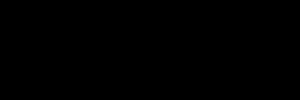
Les acides naphténiques sont un mélange de plusieurs acides carboxyliques cyclopentyle et cyclohexyle dont la masse moléculaire est compris entre 120 et plus de 700 unités de masse atomique. La principale fraction est constituée d'acides carboxyliques ayant un squelette carboné de 9 à 20 carbones. McKee et al. affirment que les acides naphténiques sont principalement des acides carboxyliques cycloaliphatiques de 10 à 16 atomes de carbone, bien que des acides contenant jusqu'à 50 atomes de carbone aient été identifiés dans le pétrole lourd.